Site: brandenburg
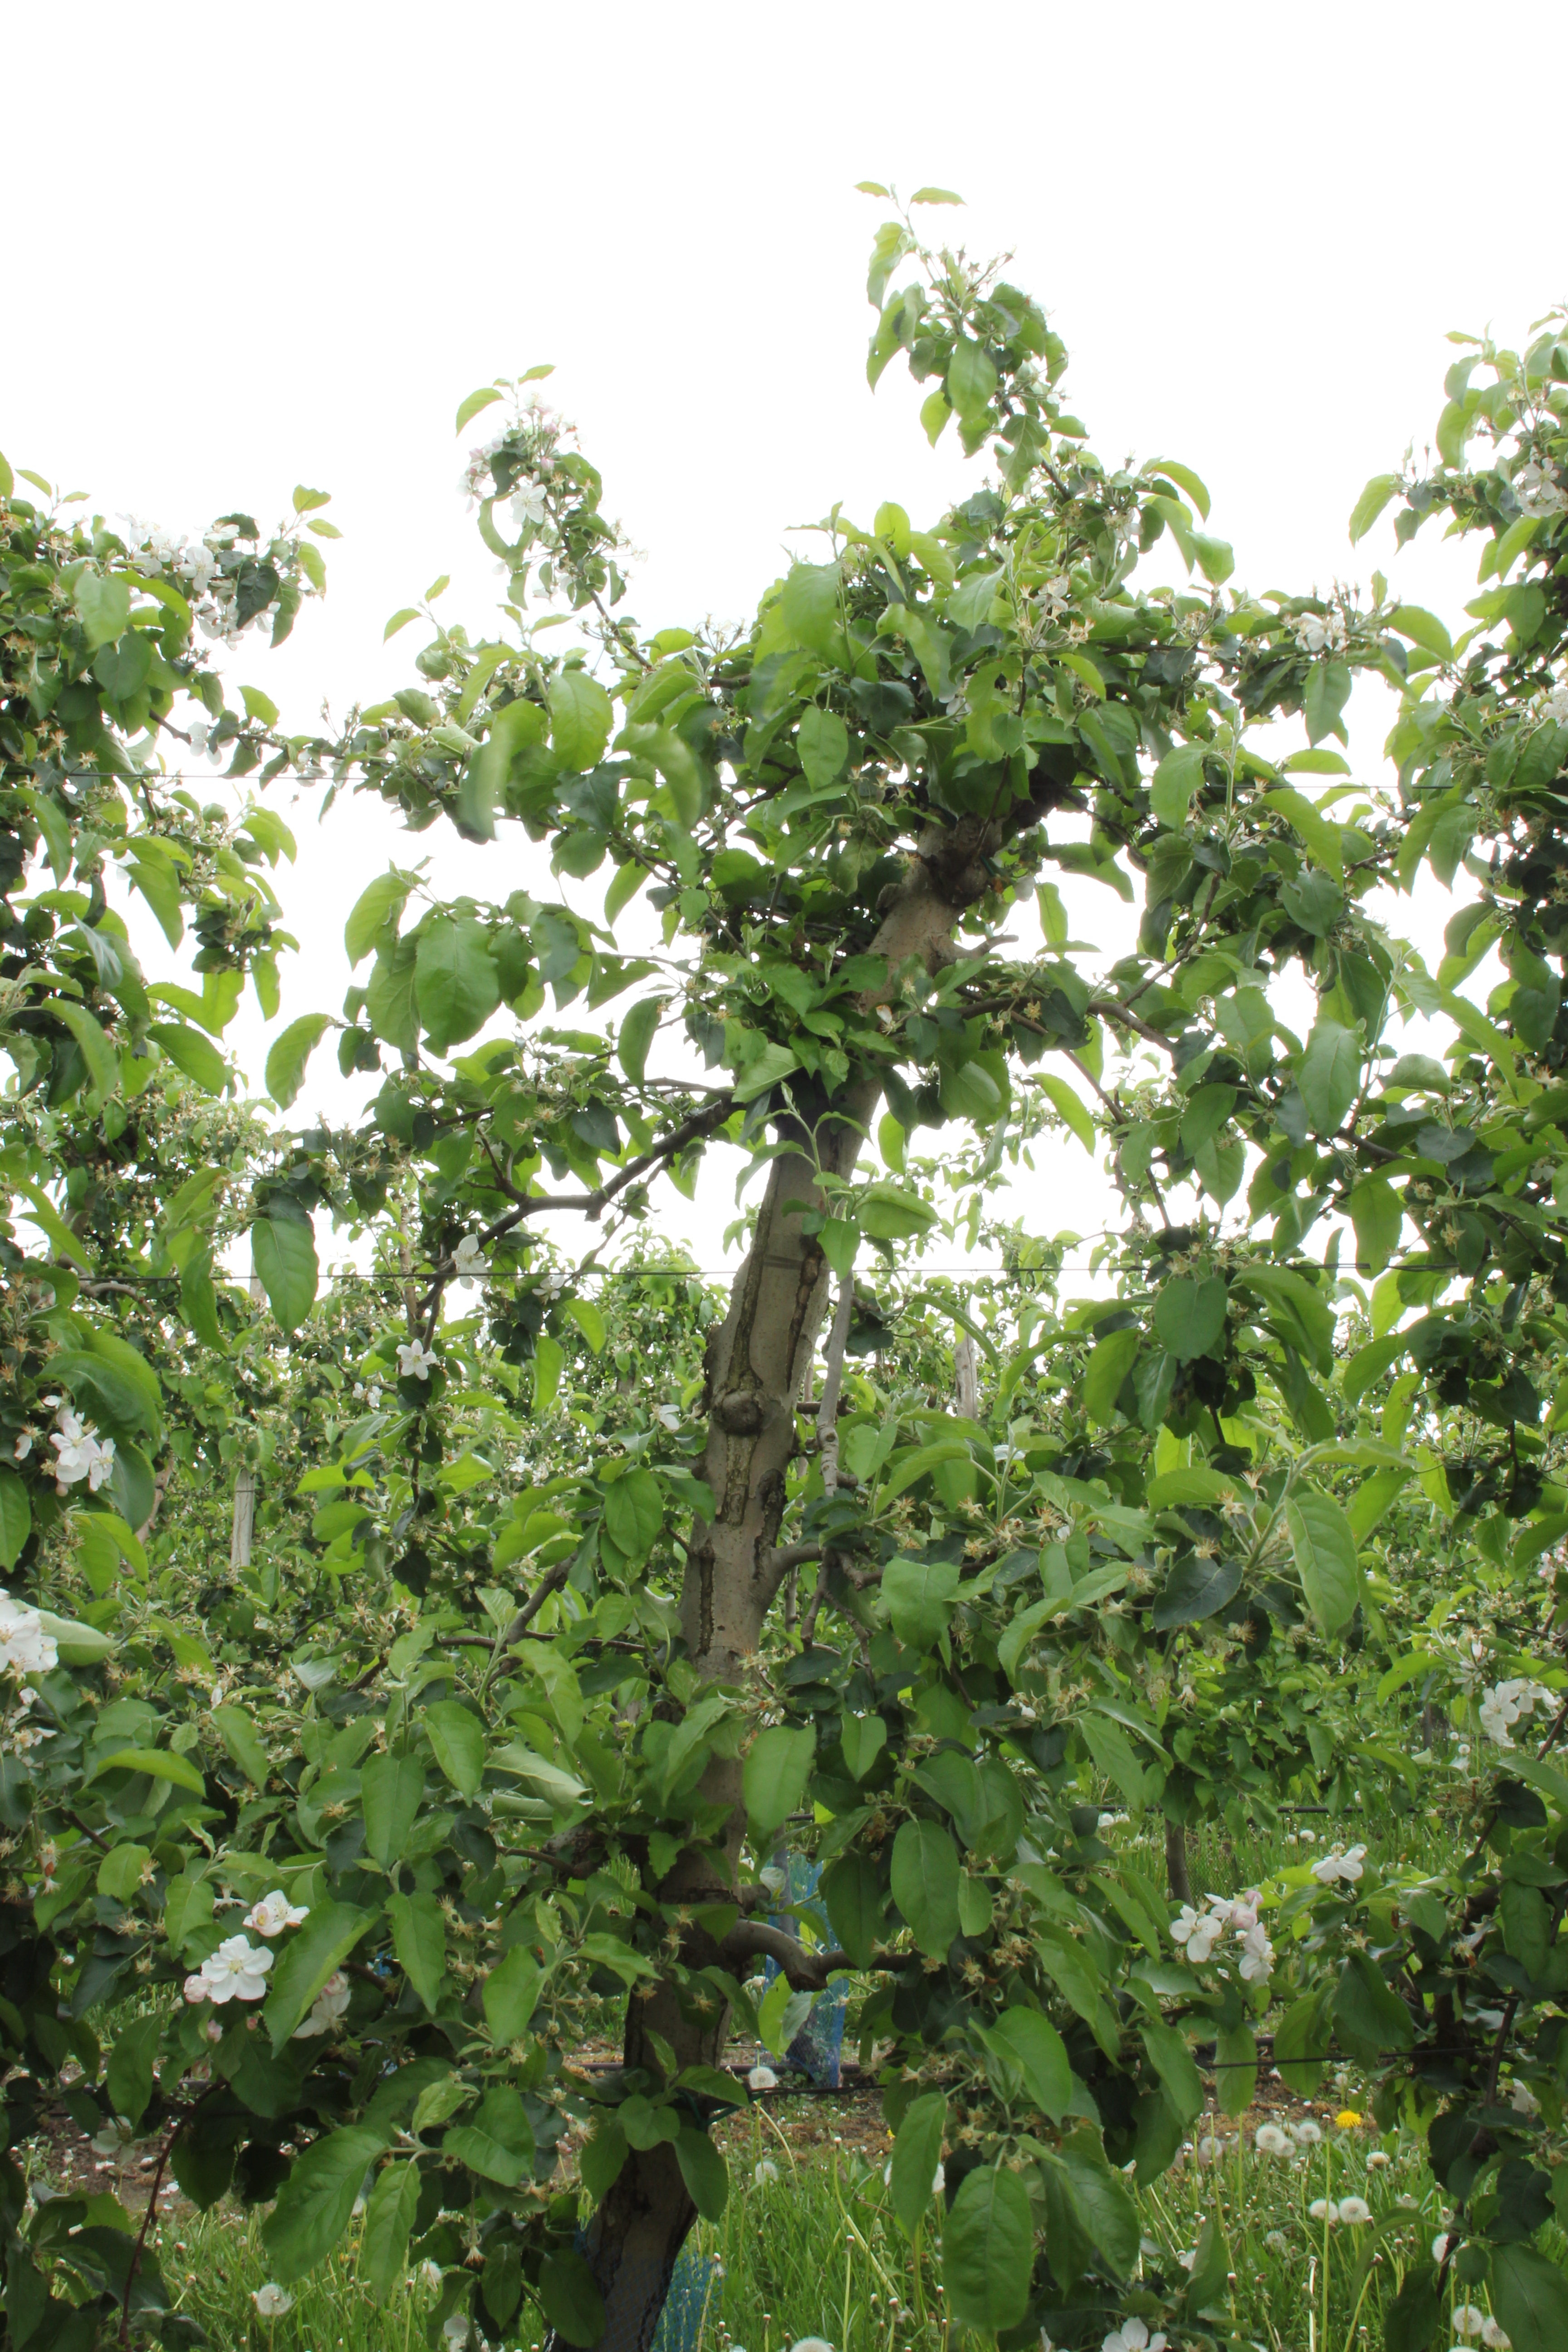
Growth stage (BBCH 67): Flowering